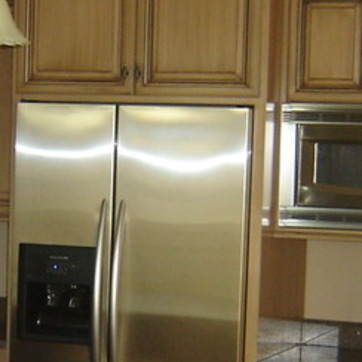
Material: metal